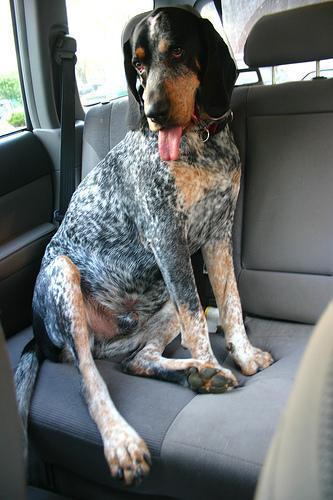
bluetick